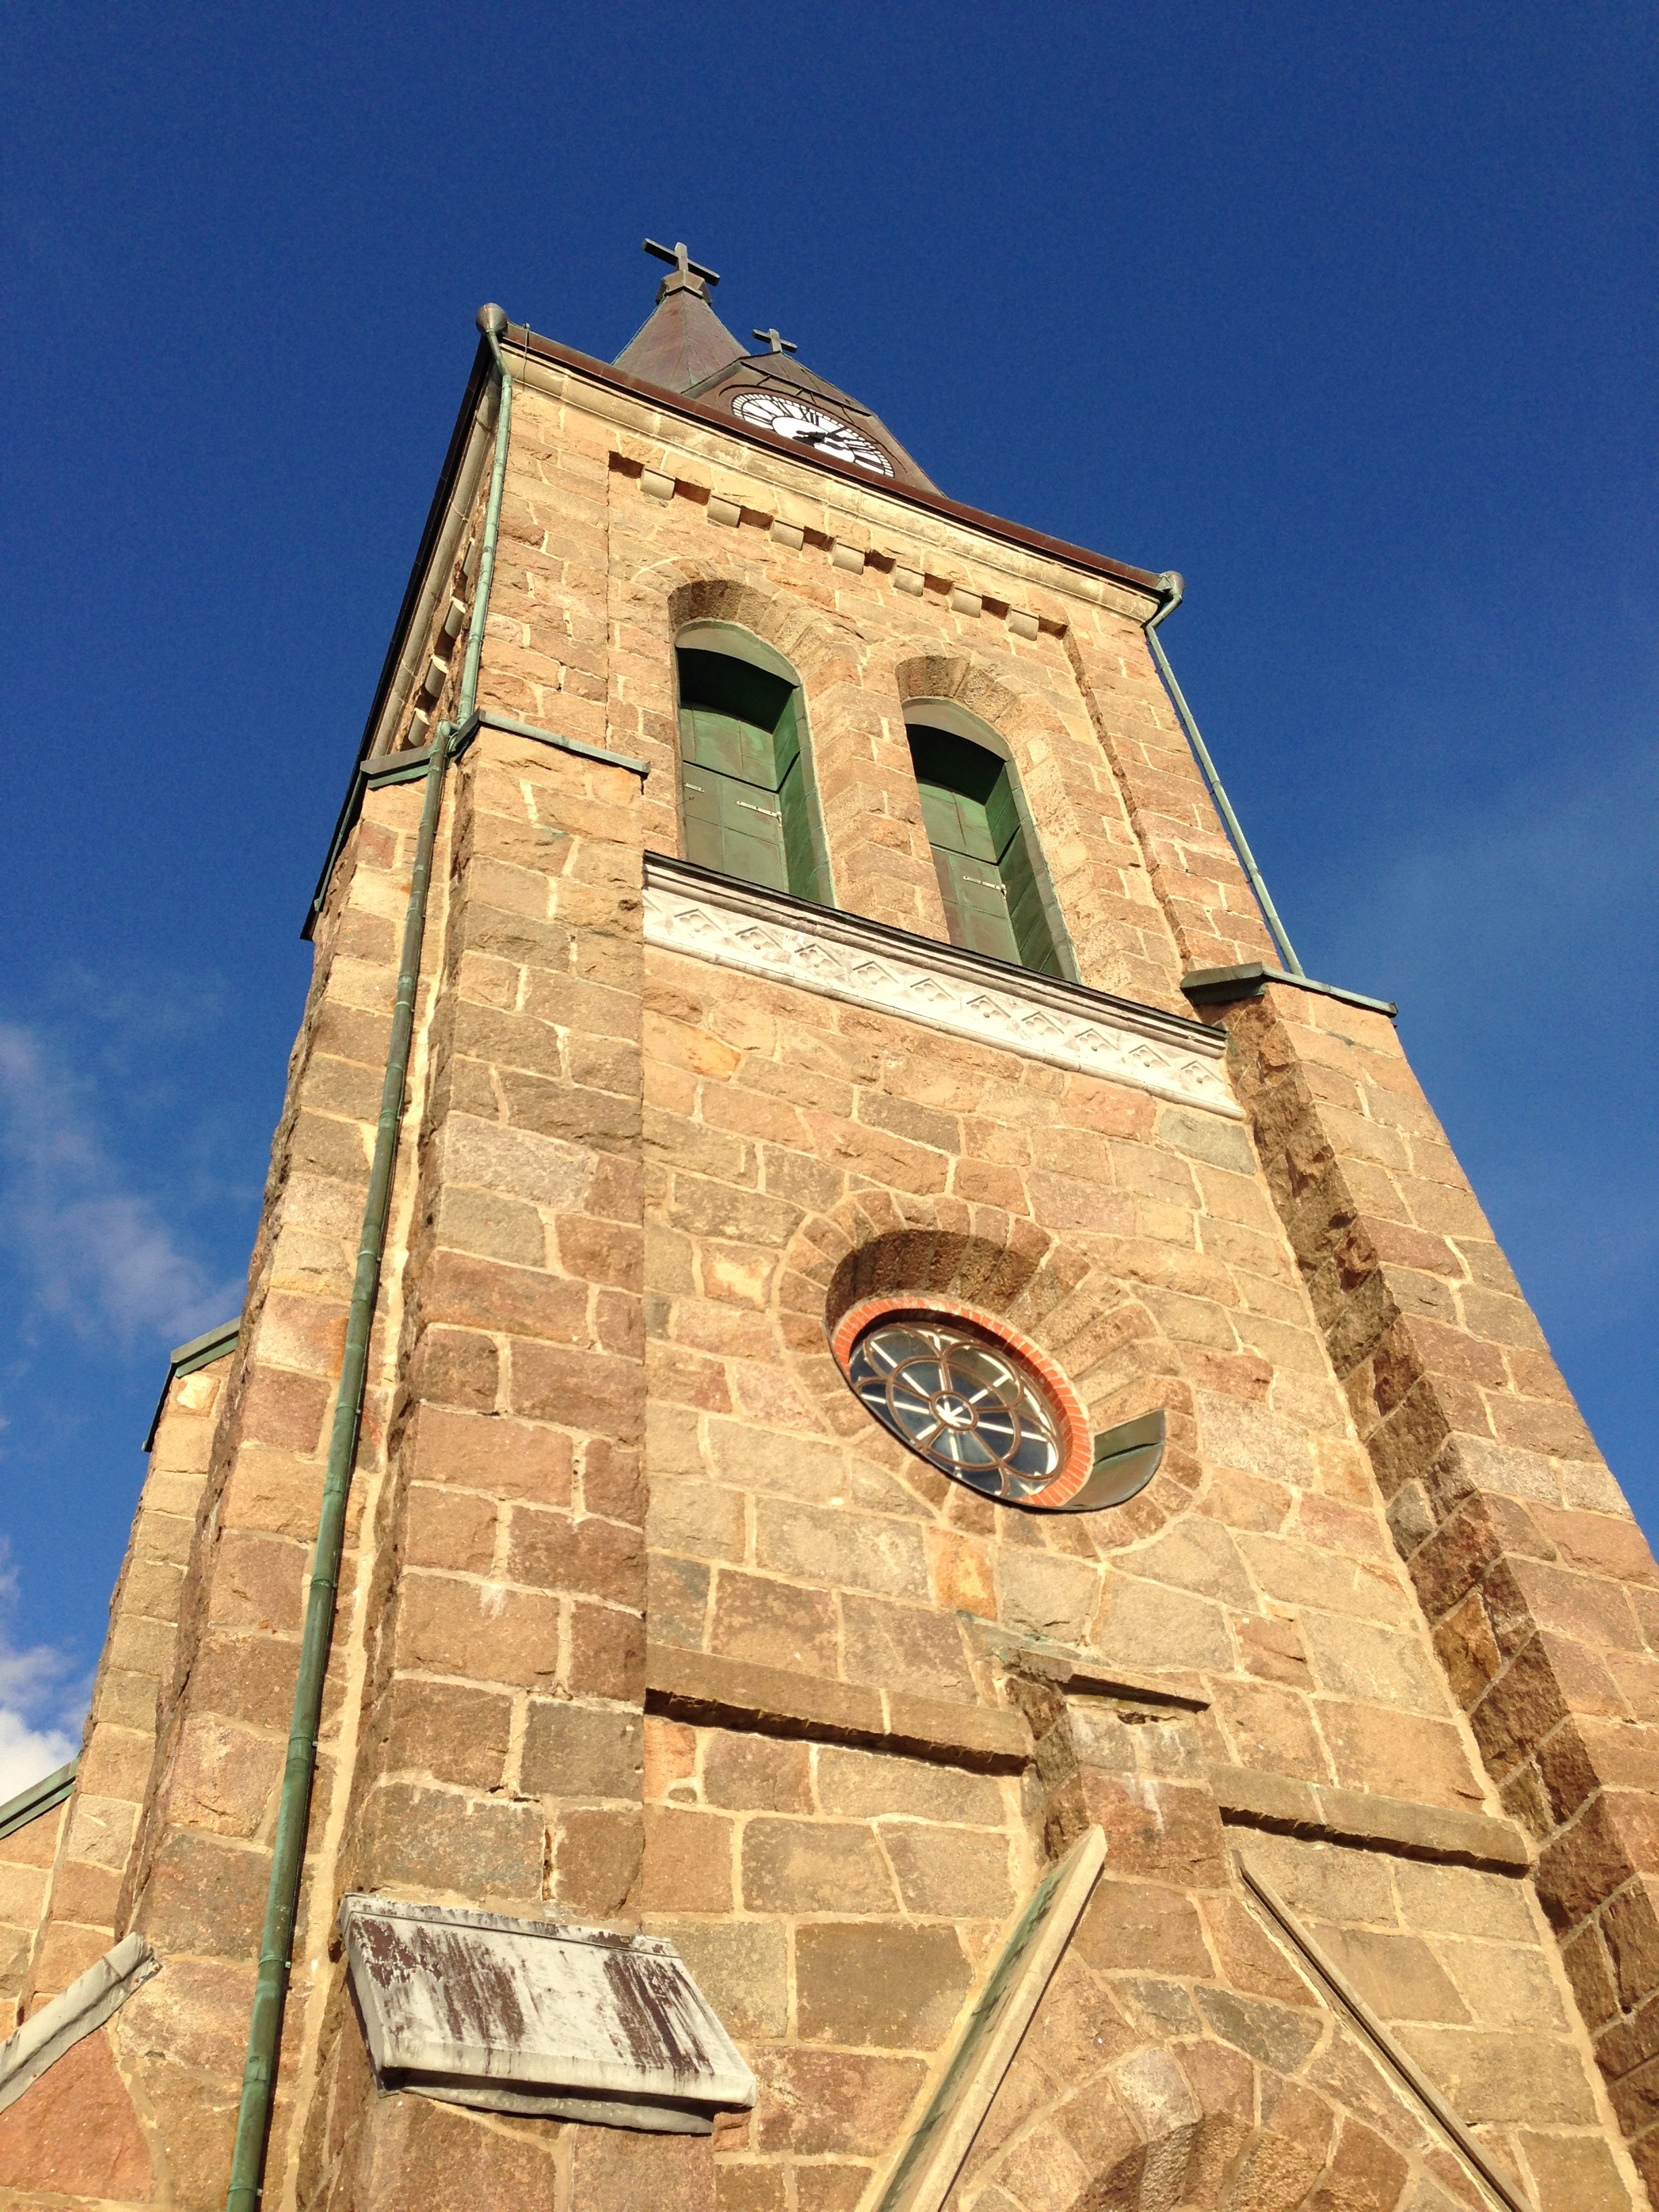
building, tower, landmark, facade, church, cathedral, chapel, place of worship, clock tower, bell tower, spire, steeple, sweden, basilica, middle ages, ancient history, bohuslan, fjallbacka